Anna Werblińska

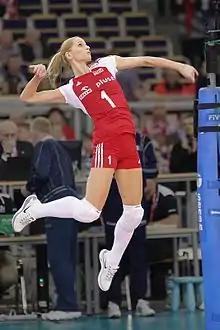
During the match Poland vs Spain at Atlas Arena in Łódź, Poland

On 19 June 2010 she married Sebastian Werbliński. In November 2017 she announced that she is expecting their first child.